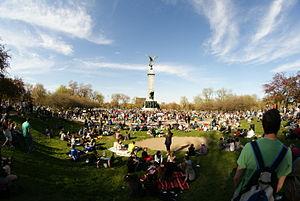
Concert de tam tams à Montréal un dimanche d'avril 2012
Les Tam-tams du mont Royal est un événement ayant lieu à Montréal, au Québec chaque dimanche d'avril à octobre. De façon spontanée, des centaines de Montréalais et de visiteurs de toutes origines se rejoignent au pied du mont Royal, près du monument à Sir George-Étienne Cartier, afin de s'adonner à diverses activités de loisirs : pique-niquer, jouer au aki, au frisbee, danser au rythme des tam-tams, prendre le soleil, lire, jouer de la guitare, du tam-tam ou encore à des jeux de rôles médiévaux. Plusieurs artisans montréalais s'installent également aux abords des chemins pour vendre leurs marchandises. Les espaces de vente sont gérés par la Ville de Montréal.